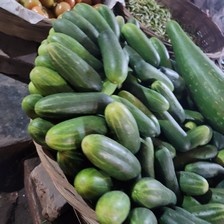
Label: cucumber